Lina Fuhr

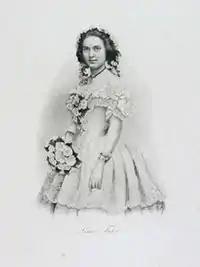

Lina Fuhr, real name Karoline Fuhrhaus, also Lina Waldau (28 July 1828 – 15 May 1906) was a German stage actress.